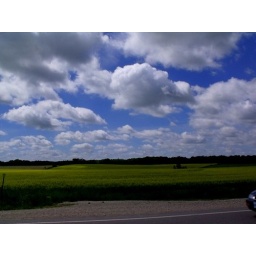
took this in the car with zach takin the backroads home from orangeville!